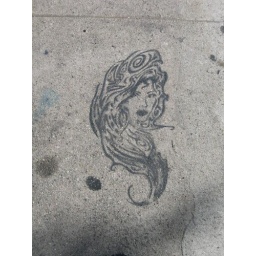
on the sidewalk outside of soap plant on w.sunset in los angeles